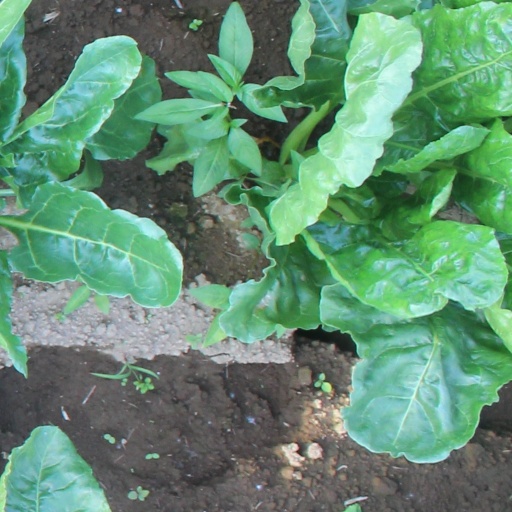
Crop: sugar beet